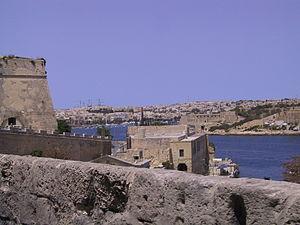
Marsamxett Harbour est le havre naturel qui, au nord, borde la presqu'île de Xiberras abritant la ville de La Valette, capitale de Malte et son faubourg Floriana.